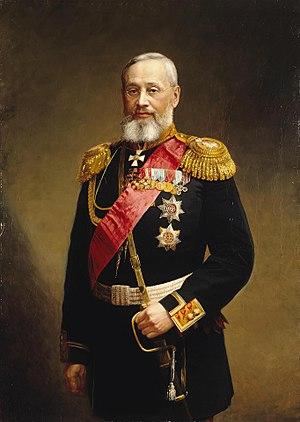
Piotr Semionovitch Vannovski, né le 24 novembre 1822 à Kiev et décédé le 17 février 1904 à Saint-Pétersbourg, est un général et homme politique russe, ministre de la Guerre du 25 mai 1882 au 1ᵉʳ janvier 1898, ministre de l'Instruction publique du 24 mars 1901 au 11 avril 1902.